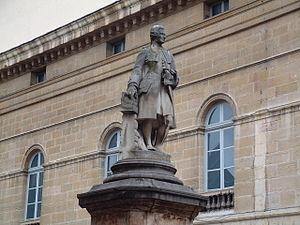
Cet article recense les œuvres d'art dans l'espace public de Dijon, en Côte-d'Or en Bourgogne-Franche-Comté, en France.
Louis Belin né le 24 octobre 1806 à Dijon et mort dans la même ville le 1ᵉʳ novembre 1884 est un architecte français.
Jean-Philippe Rameau est un compositeur français et théoricien de la musique, né le 25 septembre 1683 à Dijon et mort le 12 septembre 1764 à Paris.